Enid Lyons

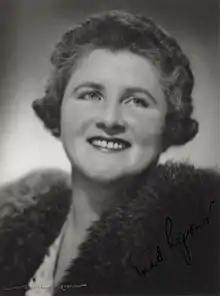
Lyons in 1950

Dame Enid Muriel Lyons (9 July 1897 – 2 September 1981) was an Australian politician. She was notable as the being the first woman to be elected to the House of Representatives and to serve in the federal cabinet. Prior to her own political career, she was best known as the wife of Joseph Lyons, Prime Minister of Australia from 1932 to 1939, who served previously as Premier of Tasmania from 1923 to 1928.